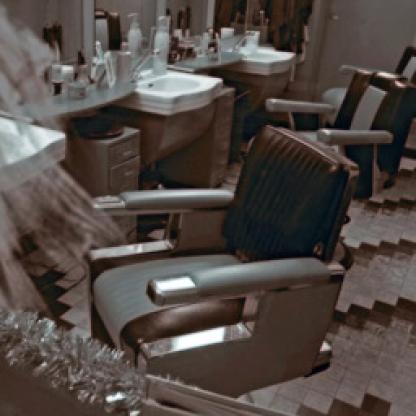
Scene: Indoor